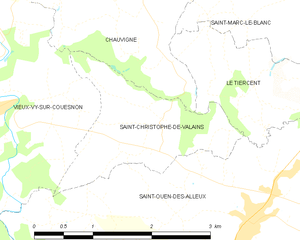
Saint-Christophe-de-Valains est une commune française située dans le département d'Ille-et-Vilaine en région Bretagne, peuplée de 225 habitants.